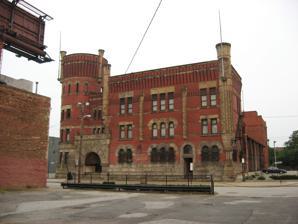
Building: Grays Armory
Country: United States of America
Year built: 1894
United States historic place Cleveland Grays Armory Museum U.S. National Register of Historic Places Grays Armory Show map of Cleveland Show map of Ohio Show map of the United States Location 1234 Bolivar Rd., Cleveland, Ohio Coordinates 41°29′56″N 81°40′56″W / 41.49889°N 81.68222°W / 41.49889; -81.68222 Area 0.5 acres (0.20 ha) Built 1894 Architect Bate, Fenimore C. Architectural style Romanesque, Richardsonian Romanesque NRHP reference No. 73001409 Added to NRHP March 28, 1973 Grays Armory is a historic building in Cleveland , Ohio .  It was built by the Cleveland Grays, a private military company which was founded in 1837. This is one of the oldest standing buildings in downtown Cleveland located at 1234 Bolivar Rd. The Cleveland Grays The Cleveland Grays is a social organization devoted to the promotion of patriotism and the preservation of the military heritage of Greater Cleveland. It was founded as a volunteer private military company at a time when the common or constitutional militia languished due to uninterest and neglect by state politicians. The unit's original purpose was twofold:  to provide assistance and support to the local law enforcement authorities of the time as well as to provide a first line of defense for the city in the event that the fighting in Canada's Rebellions of 1837 spilled over the border and into the United States resulting in a third war with the United Kingdom in less than a century. The unit's motto is Semper Paratus (from the Latin: "Always Ready"). The first organizational meeting was held on August 28, 1837, and on September 18, seventy-eight men joined the active company.  At the time of its founding, the unit was called The Cleveland City Guards but within the next year the membership decided that their organization would be known by reference to the gray color of their uniforms. On November 29, 1838 the Grays made one of the first of their many parade appearances fully dressed in their distinctive gray uniforms and tall black bearskin caps.  As the years passed, those who had earned the status of "Pioneer" for their membership of twenty-five or more years were entitled to add leather aprons to their uniforms and to carry axes when on parade. The Grays saw military service as a unit during the Civil War and the Spanish–American War. Reforms of the country's militia system which began with the Militia Act of 1903 and continued with subsequent legislation at the state and federal levels meant that the era of private military companies' official participation in national military affairs had come to an end and while the Grays, under the leadership of Ludwig S. Connelly, were able to enlist in the Ohio National Guard (ONG) for duty during the Mexican Punitive Expedition, they essentially did so as a group of private citizens enlisting en masse and not as a private military company.  Their participation in World War I, which began immediately upon their ONG unit's release from duty on the Mexican border, was the last conflict in which the Grays saw active service even as a group of enlistees. Individual members have served in subsequent conflicts. Building The Grays made their home in several different places from the time of their founding until the completion of their own building on Bolivar Road.  The Grays' first armory was located on the fourth floor of the Mechanics Block, newly erected in 1838 at the southeast corner of Ontario Street and Prospect Street. In 1870, they moved into a building which had once served as a fire station on Frankfort Street. By March 20, 1880 the Grays had moved into the new City Armory on Long Street and used that facility as its headquarters along with the 5th Regiment, Ohio National Guard until December 8, 1892 when fire destroyed the building and much of its contents including equipment and guns belonging to the Grays.  Major Otto Schade and several of his men were able to save a few items without any cost to their health or their lives.  The unit was able to recover very quickly and funds were soon amassed for the purpose of building a new armory.  Until construction was completed in 1893, the company found a temporary home at the Gatling Gun Battery Armory on Sibley Street. After the fire The armory's entrance On May 30, 1893, a three-ton Berea sandstone foundation block was put in place by Colonel John Frazee. The main portion of the building is four stories high, and the most notable feature is the five-story tower on the northeast corner of the building. The tower has '3 x 5' foundation blocks, the main entrance corners and the front window lintels are all of solid rough-hewn sandstone. The main entry arch rests on top of polished granite columns that rise from each cornerstone. Positioned above is a black iron drop-gate , and a gothic barrier between the front steps and the colossal oak doors. There were also pointed iron rods bolted to the scarlet brick walls that make up the window protectors on the first floor. The effect is a splendid mix of color and texture in materials. The overall design effectively conveys that this is an urban fortress. The Cleveland Grays Armory has been long known for hosting the city's premier social events. Grays Armory earned repute as an exclusive venue right from the beginning during the celebrations for Cleveland's Centennial (1896). The Grays Armory events went way beyond the customary military balls and band concerts typical during that era. This building was originally built to house weapons and provides a drill hall for the militia; this edifice quickly evolved into a vital community center for the turn-of-the-century Clevelanders. Cleveland Grays Armory Museum The Grays Armory Museum seeks to share its historical and cultural legacy with the public. Beyond stewardship of the building and conservation of artifacts, the museum strives to preserve the traditions and the rich heritage of those who serve their country and their community. The museum actively fulfills this objective by preserving, interpreting and presenting the military history of the United States . The museum regularly reaches out to Greater Cleveland by sponsoring open-house events intended to reach diverse audiences. Each Veterans Day , the museum presents a cultural and educational program honoring those who serve. In the past, programs that have included patriotic orchestra concerts and special touring exhibits. The Grays Armory can also be rented for special events such as private parties, weddings, receptions, and even proms . Organ In July, 1970 the 3 manual 17 rank pipe organ was installed.  The organ originates from the Warner Theater in Erie, Pennsylvania.  Three or four concerts per year are given on this organ, sponsored by the Western Reserve Theater Organ Society. References